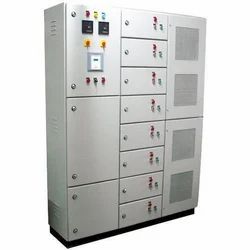
Label: Three_Phase_Control_Panel